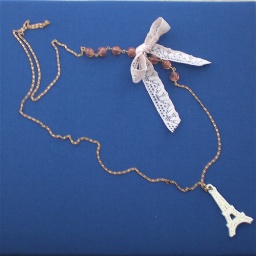
Vintage pale pink ribbonVintage chain measures 32&amp;quot; in length7 Czech glass melon beads in peachvintage detailed plastic Eiffel tower charm